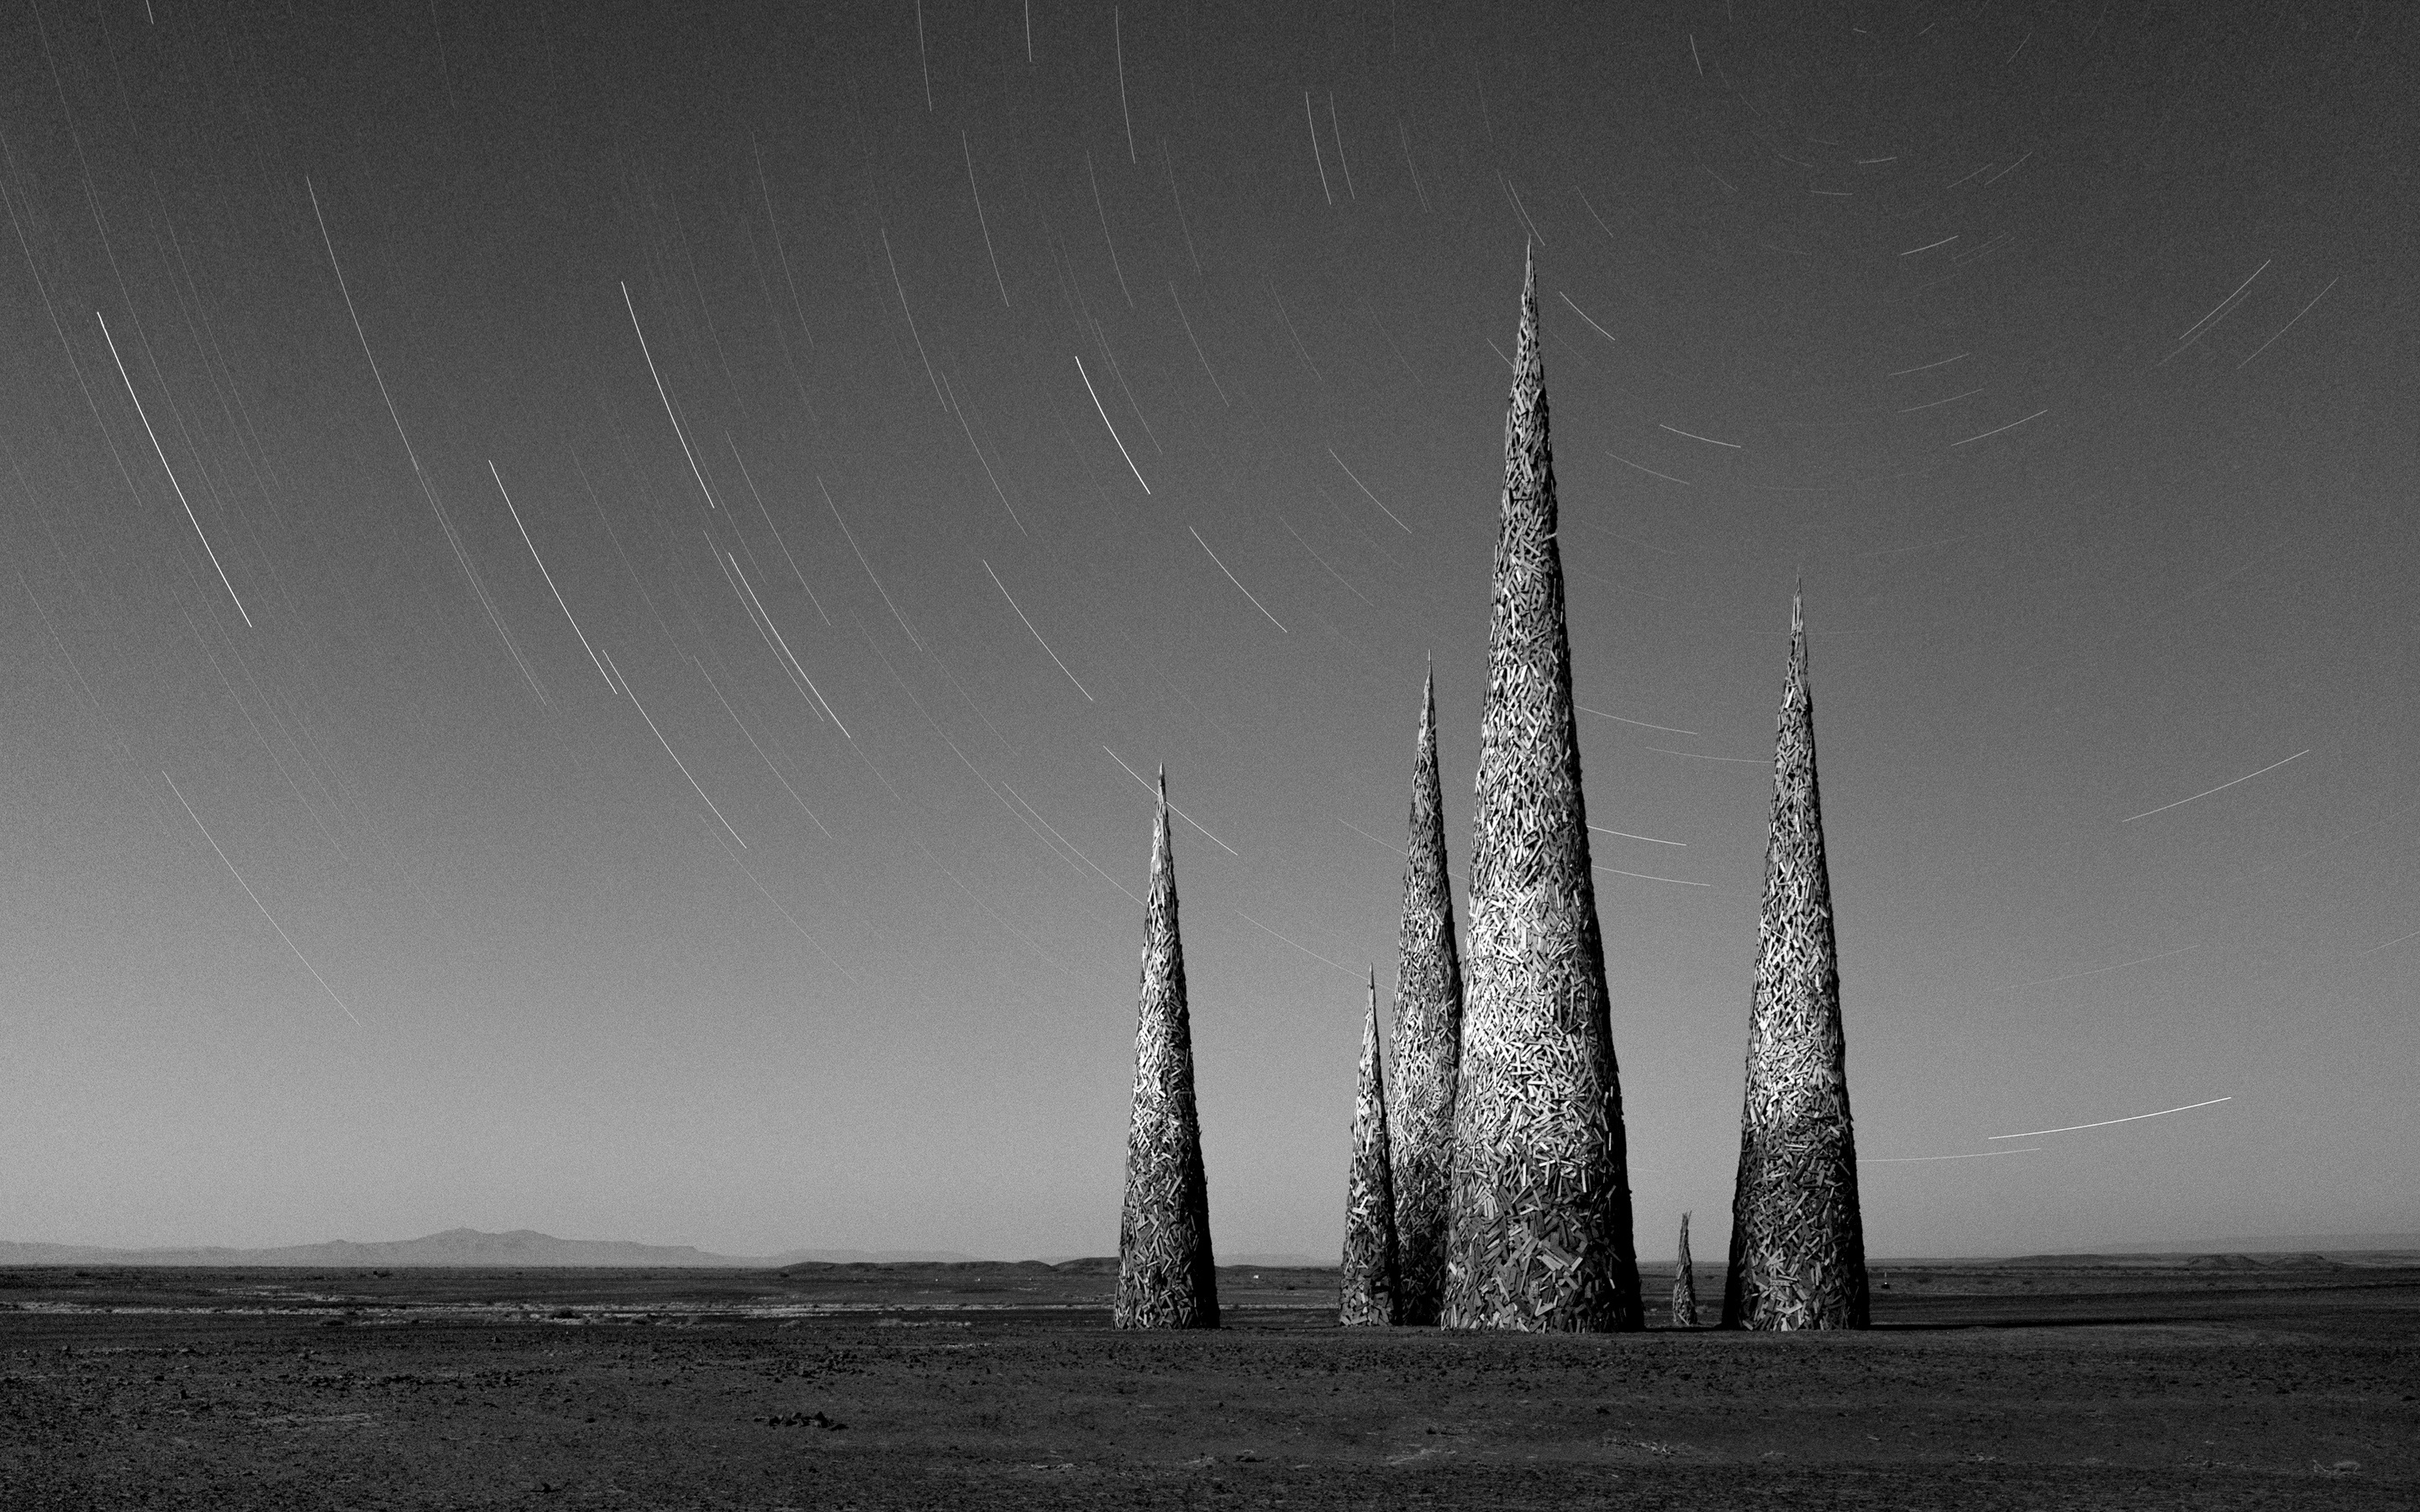
landscape, nature, path, horizon, wilderness, creative, snow, light, black and white, sky, trail, field, night, wind, atmosphere, monument, travel, explore, wild, tranquility, portrait, tower, hike, journey, balance, peaceful, weather, darkness, monochrome, zen, life, surface, motivation, wander, outdoors, hills, relaxation, earth, spa, cinder, inspiration, scene, discover, cones, wellness, wellbeing, achieve, astronomical object, succeed, monochrome photography, uncover, atmospheric phenomenon, atmosphere of earth